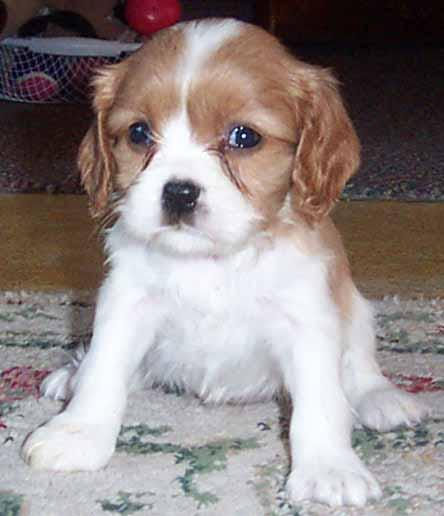
Blenheim_spaniel